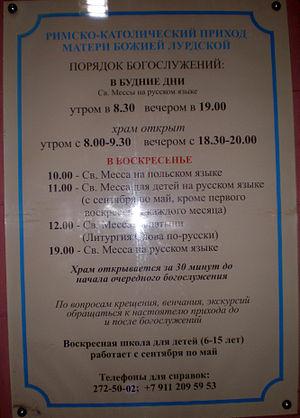
L'église Notre-Dame-de-Lourdes est une église catholique située à Saint-Pétersbourg en Russie.